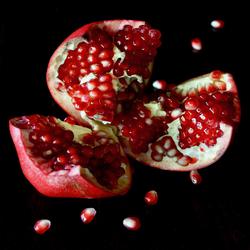
Label: Pomegranate